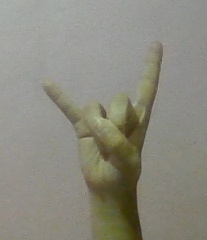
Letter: la